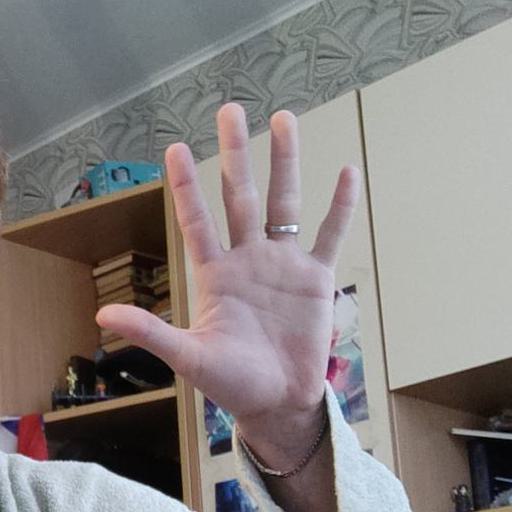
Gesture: palm